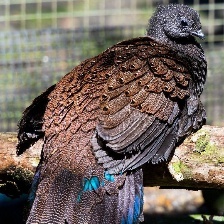
Species: BORNEAN PHEASANT
Scientific name: POLYPLECTRON SCHLEIERMACHERI